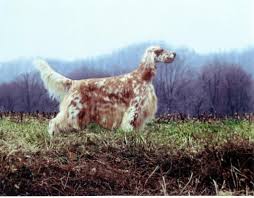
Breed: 203-n000022-English_setter